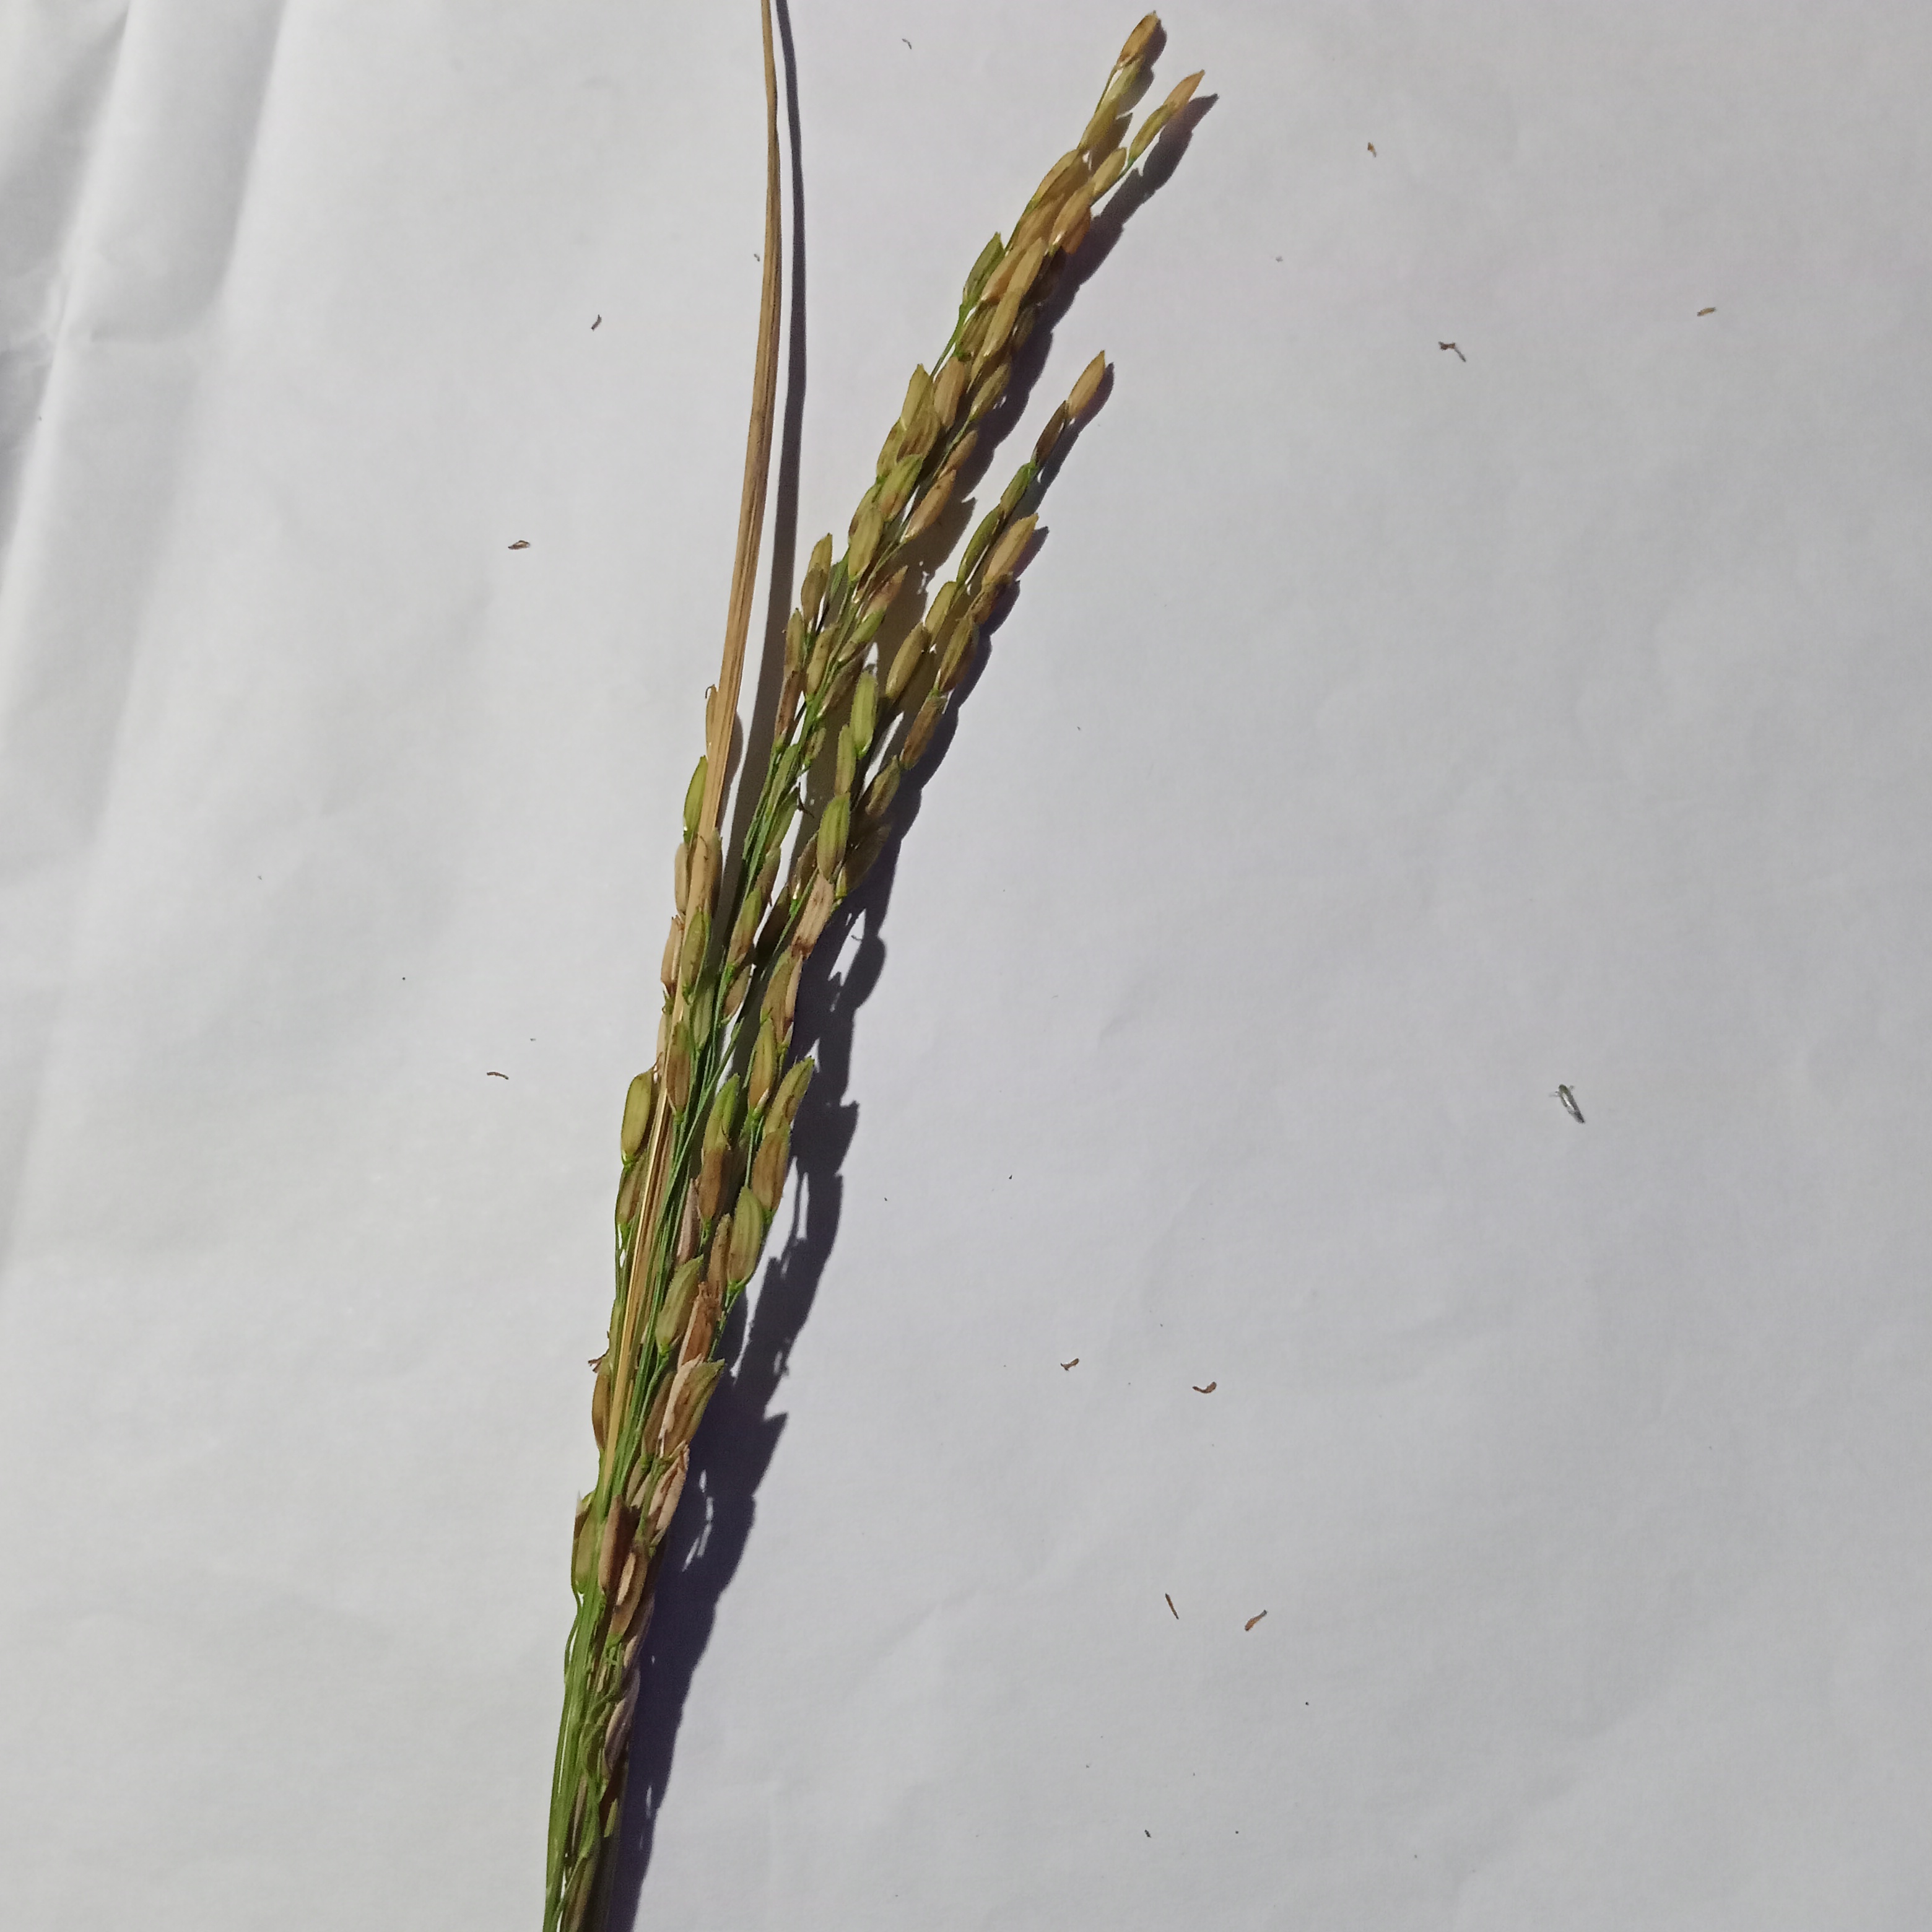
Nhãn: Bệnh Đạo ôn lá và cổ bông (Rice leaf and neck blast)